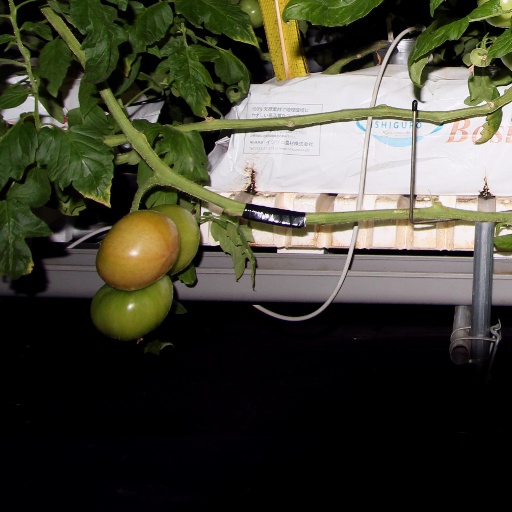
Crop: tomato